The Yale Club of New York City

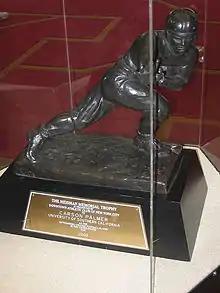
Heisman Trophy which was awarded to USC Trojans quarterback Carson Palmer at the Yale Club in 2002.

In July 1999, the Yale Club became the first of New York's Ivy League university clubs to change its dress code to business casual, a move that upset some members and was received with polite scorn from other clubs. Today, the dress code remains business casual, except in the athletic facilities. In the fall of 2012, the club began to allow denim to be worn in the library, the Grill Room, and on the rooftop terrace during the summer, but nowhere else, as long as it is "neat, clean, and in good repair."